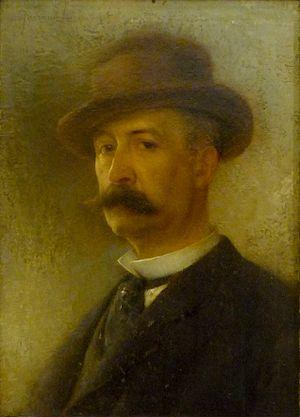
Léonard Jarraud est un peintre français, né en 1848 et mort en 1926 à La Couronne, près d’Angoulême. Sa vocation s’éveille en Charente, où il vit jusqu’à l’âge de dix-huit ans. Il se rend alors à Paris pour s’inscrire à l’École des Beaux-Arts et tenter de faire carrière, mais son séjour dans la capitale est marqué par une succession d’échecs, notamment au prix de Rome. Ces désillusions n’altèrent ni sa soif d’apprendre ni sa confiance en lui. Lorsqu’il regagne son village natal, en 1889, il a déjà commencé une œuvre de portraitiste et de paysagiste où l’influence du réalisme se fait sentir. Cette influence transparaît également dans les scènes du quotidien qu’il a peintes jusque-là.